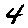
Label: 4